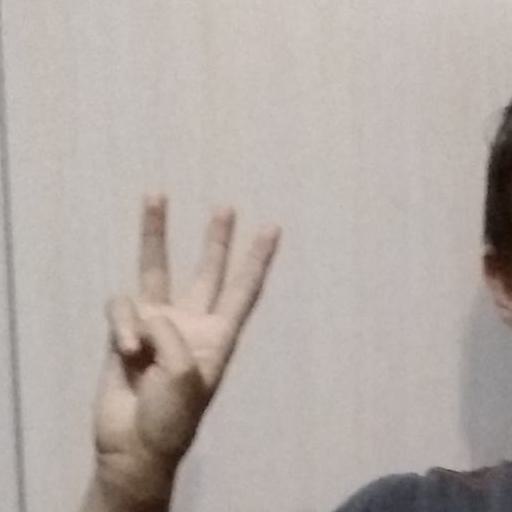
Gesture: three